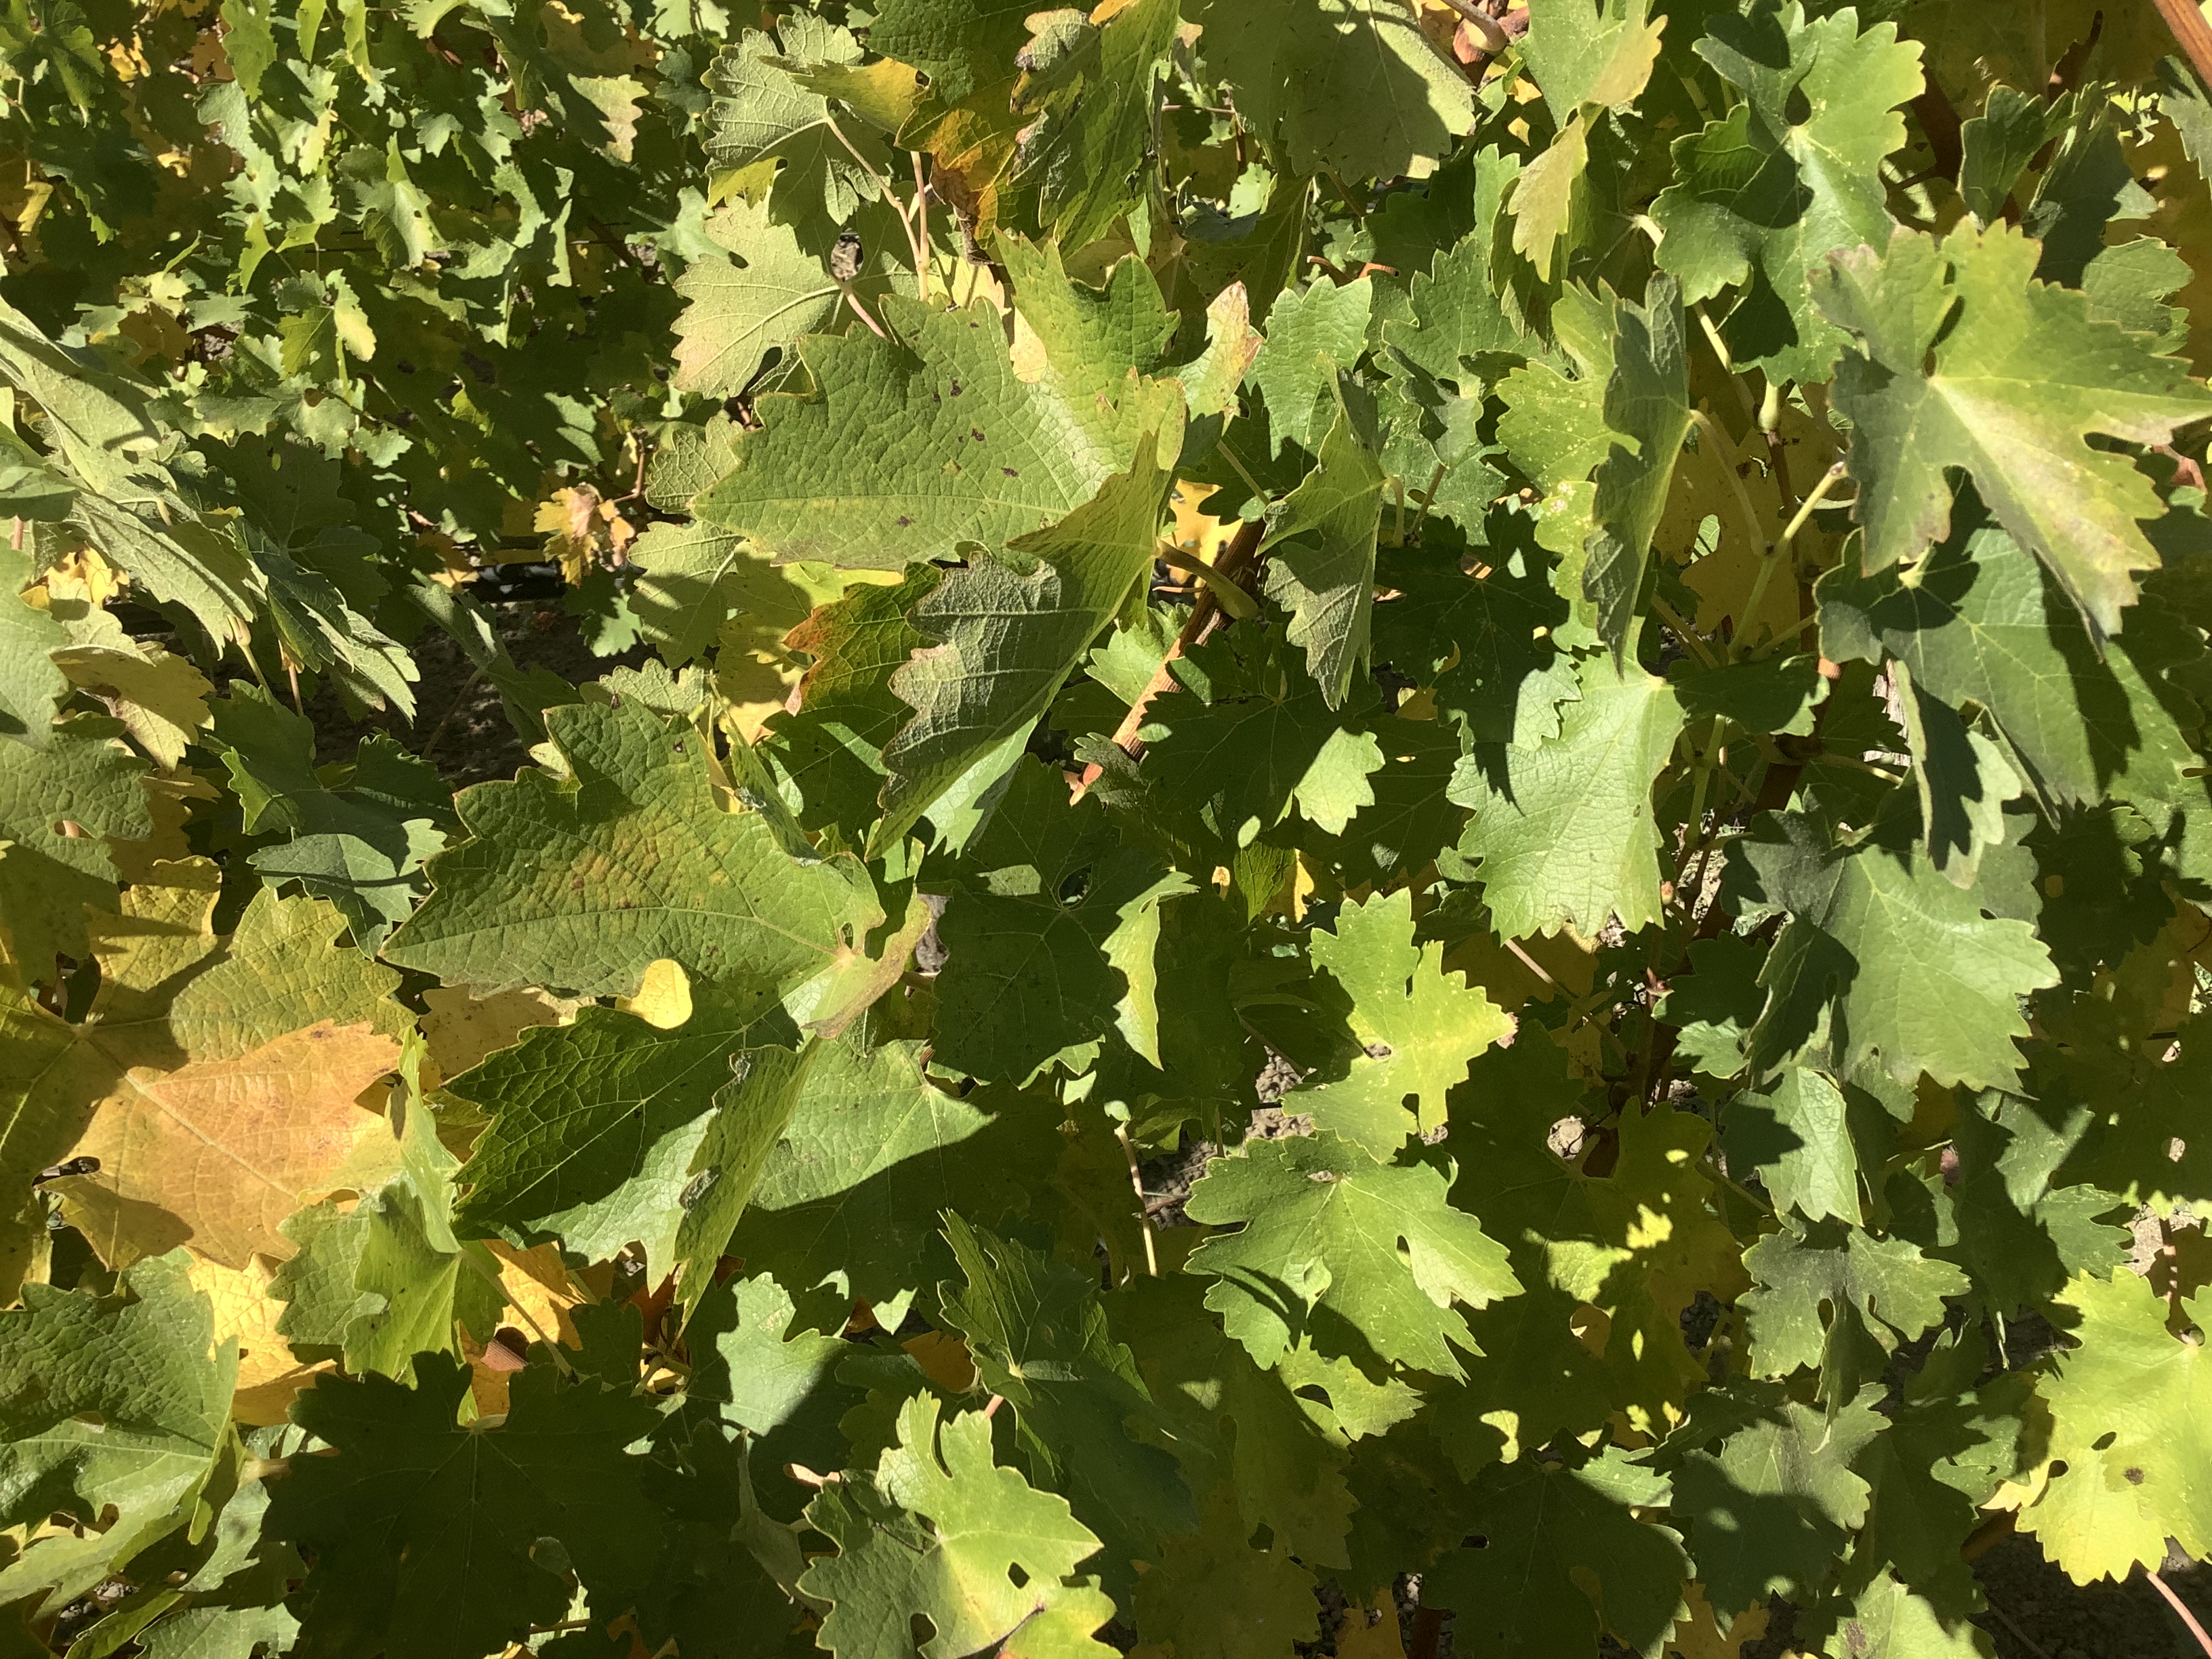
Label: No Virus